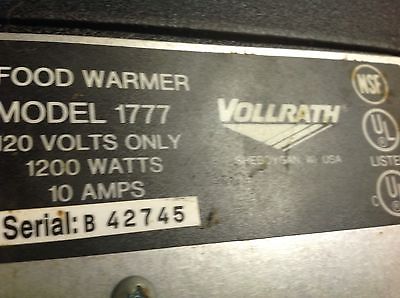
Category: kettle